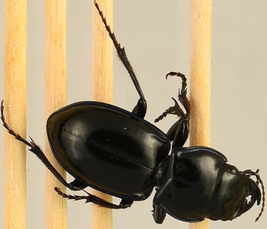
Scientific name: Pasimachus elongatus
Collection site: Central Plains Experimental Range NEON (CPER), plot CPER_006